Economy of Moldova

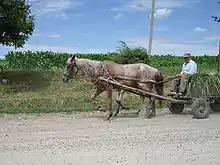
Horse-drawn carts in the Moldovan countryside

Moldova's proximity to the Black Sea gives it a mild and sunny climate. The fertile Chernozem soil supports wheat, corn, barley, tobacco, sugar beet, and soybeans. Beef and dairy cattle are raised, and beekeeping is widespread. Moldova's best-known product comes from its extensive and well-developed vineyards concentrated in the central and southern regions. Moldova produces liqueur and sparkling wine. It is also known for its sunflower seeds, walnuts, apples, and other fruits. This makes the area ideal for agriculture and food processing, which accounts for about 40% of the country's GDP.